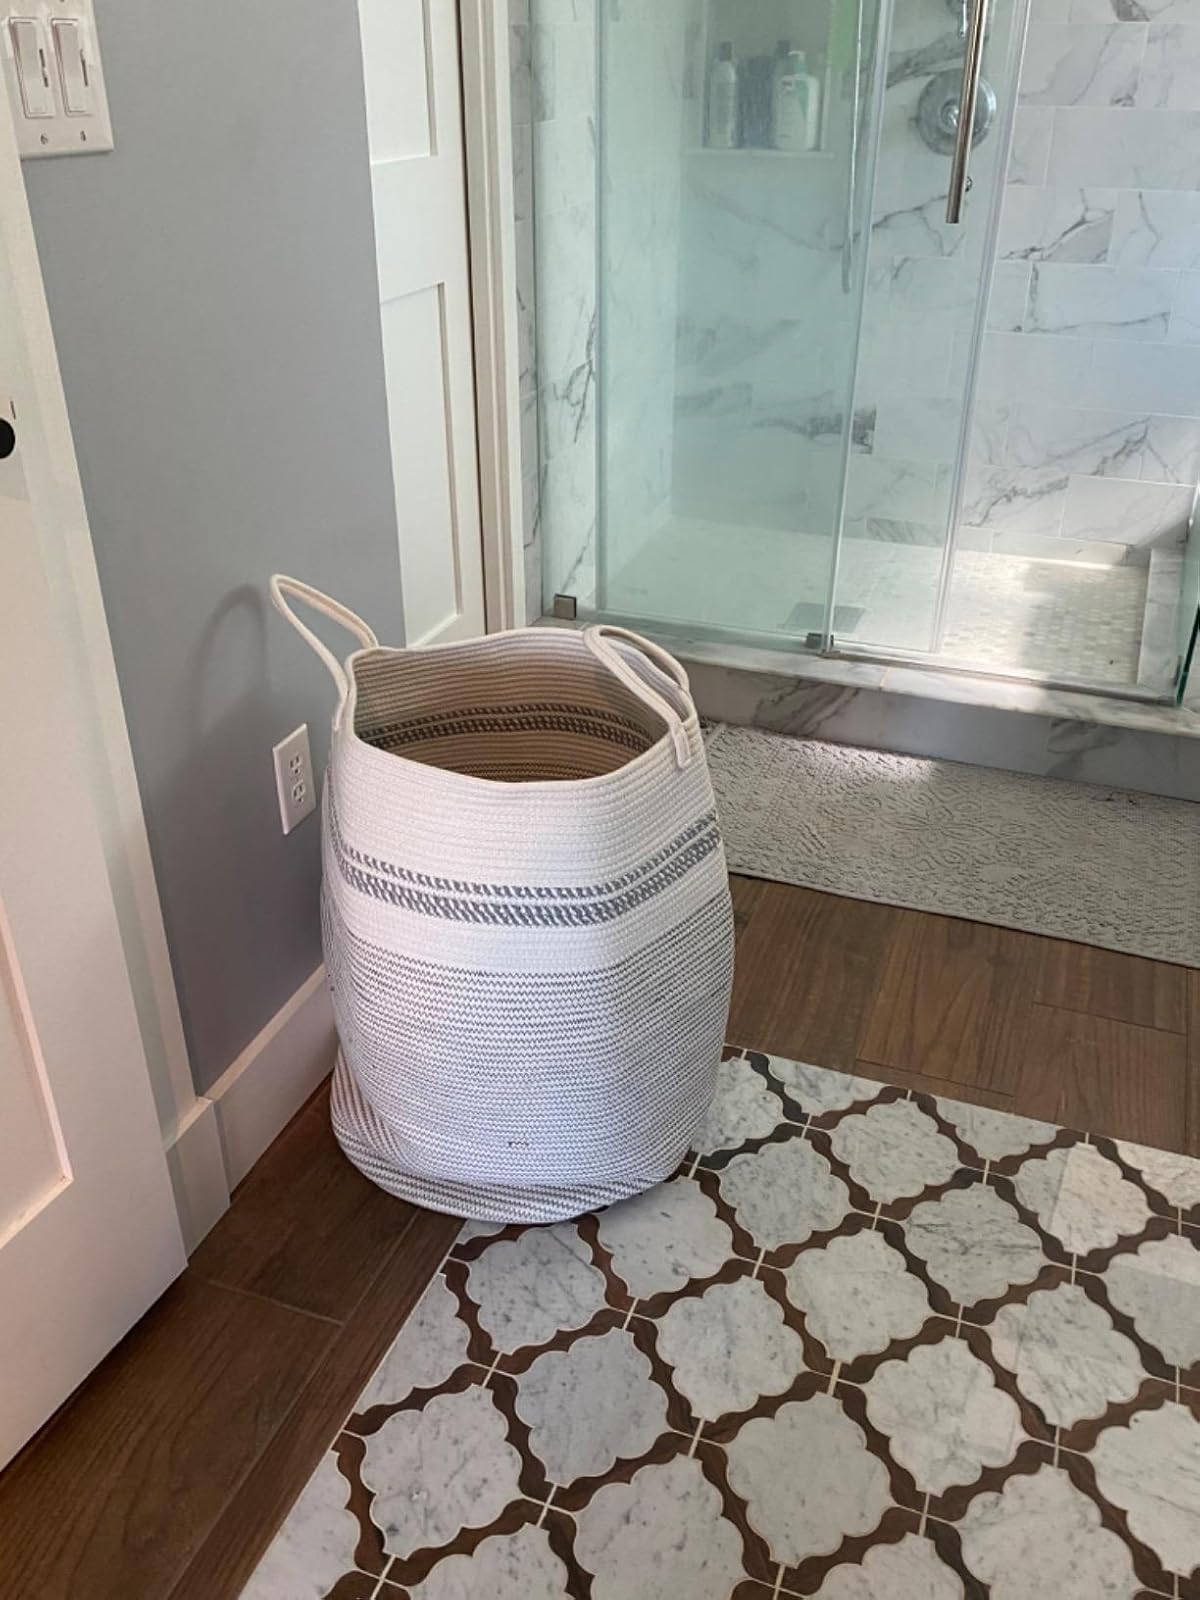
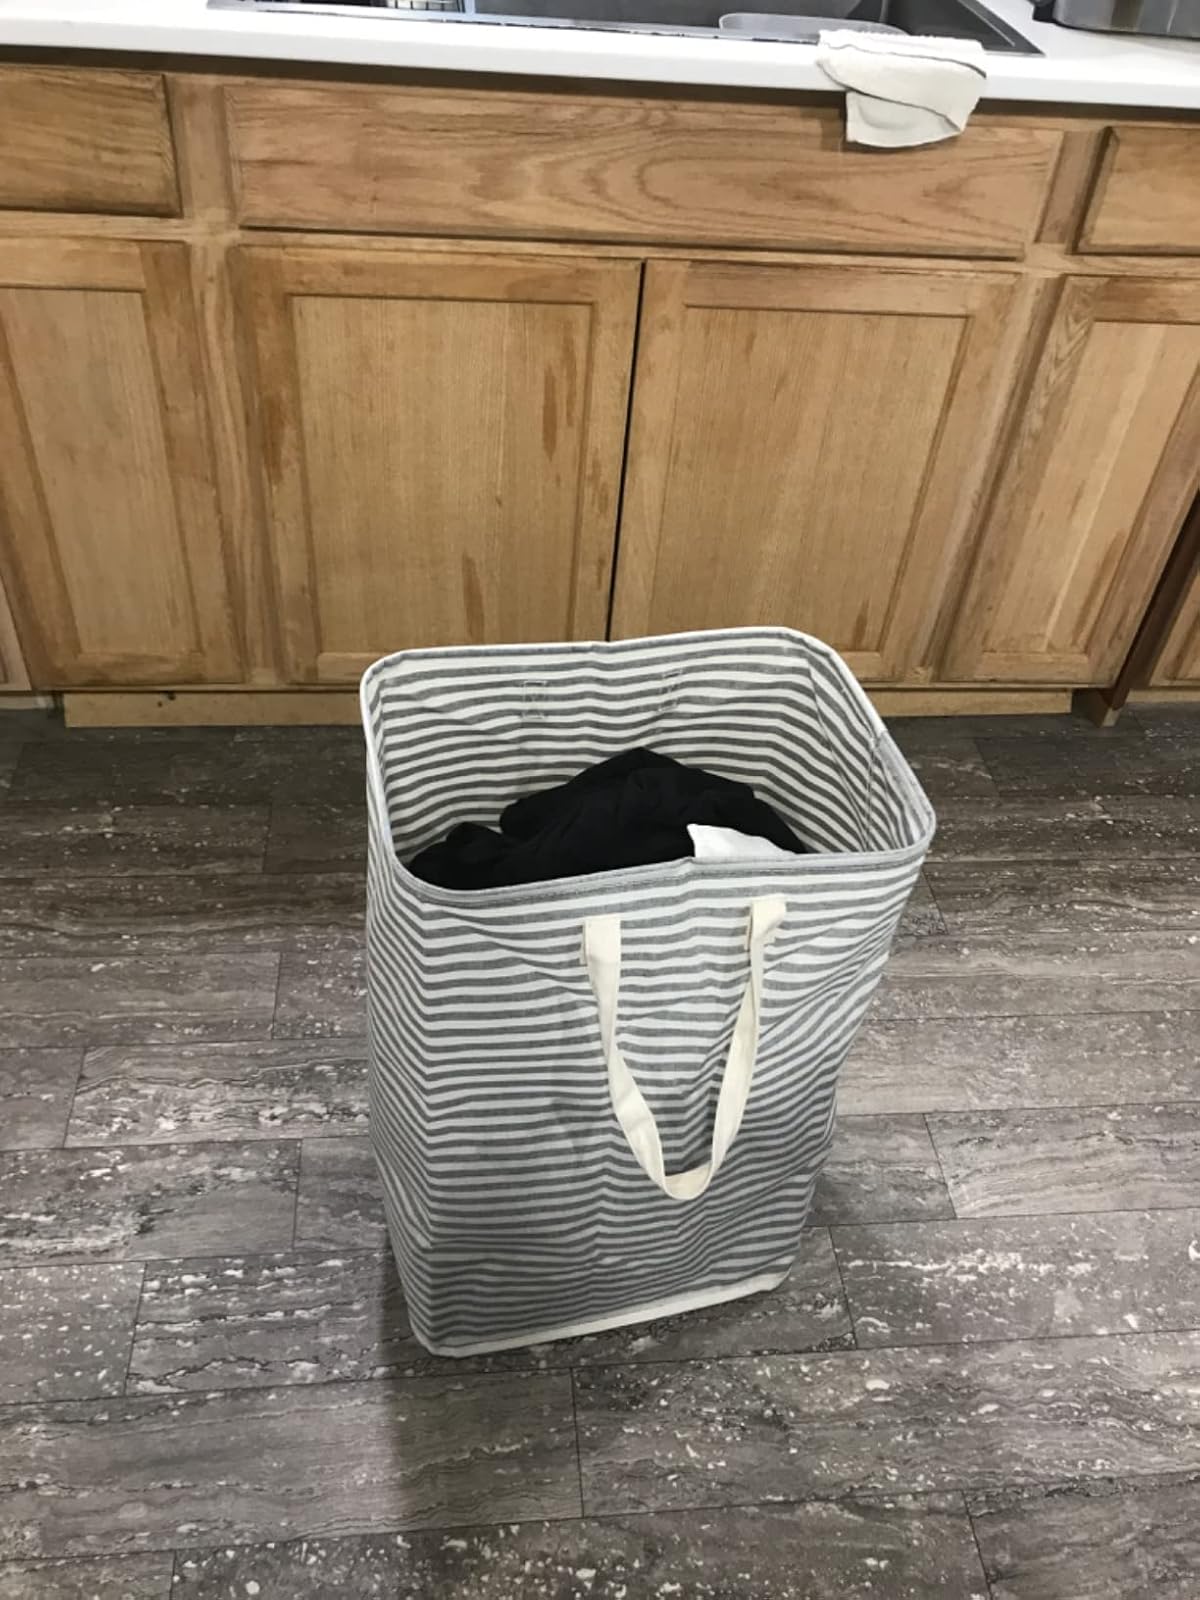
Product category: items_hamper
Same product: no